Celle Air Base

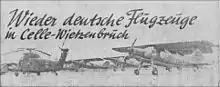
Headline of the newspaper "Hannoversche Presse" on 30 November 1957

One year after the foundation of the Bundeswehr the British forces handed over the airfield to the German Army on 29 November 1957. After Niedermendig and parallel to Fritzlar Celle was one of the first garrisons of the German Army Aviation Corps, at the time the youngest branch of the German armed forces, that stationed various units and aircraft at Celle Air Base throughout the following years.